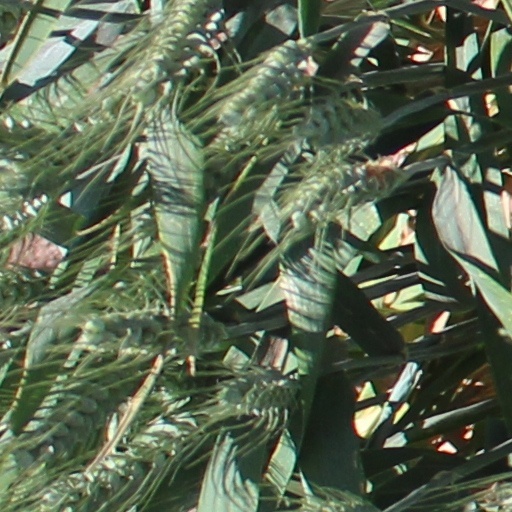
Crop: wheat